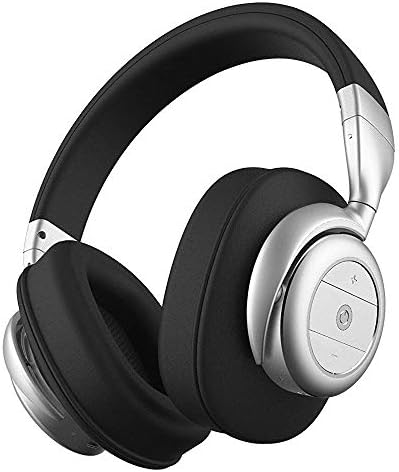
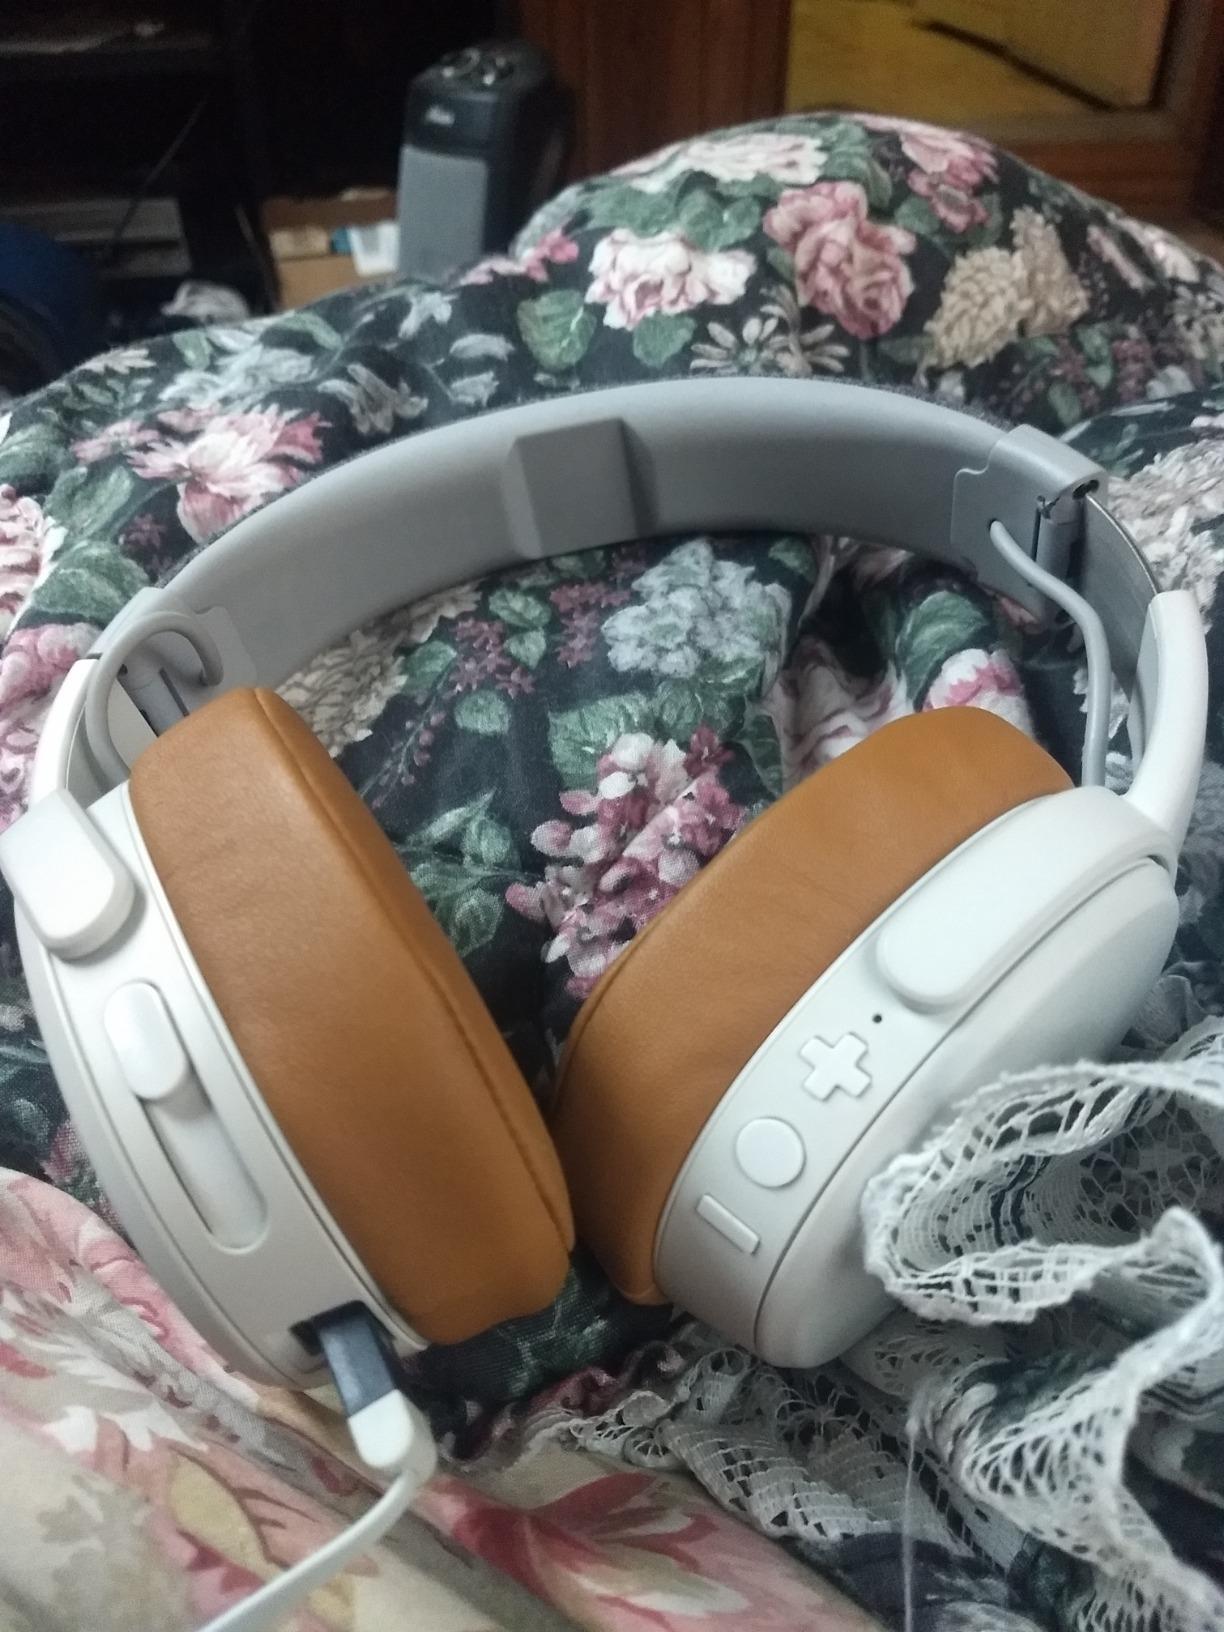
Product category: headphones
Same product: no